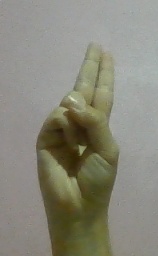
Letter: taa